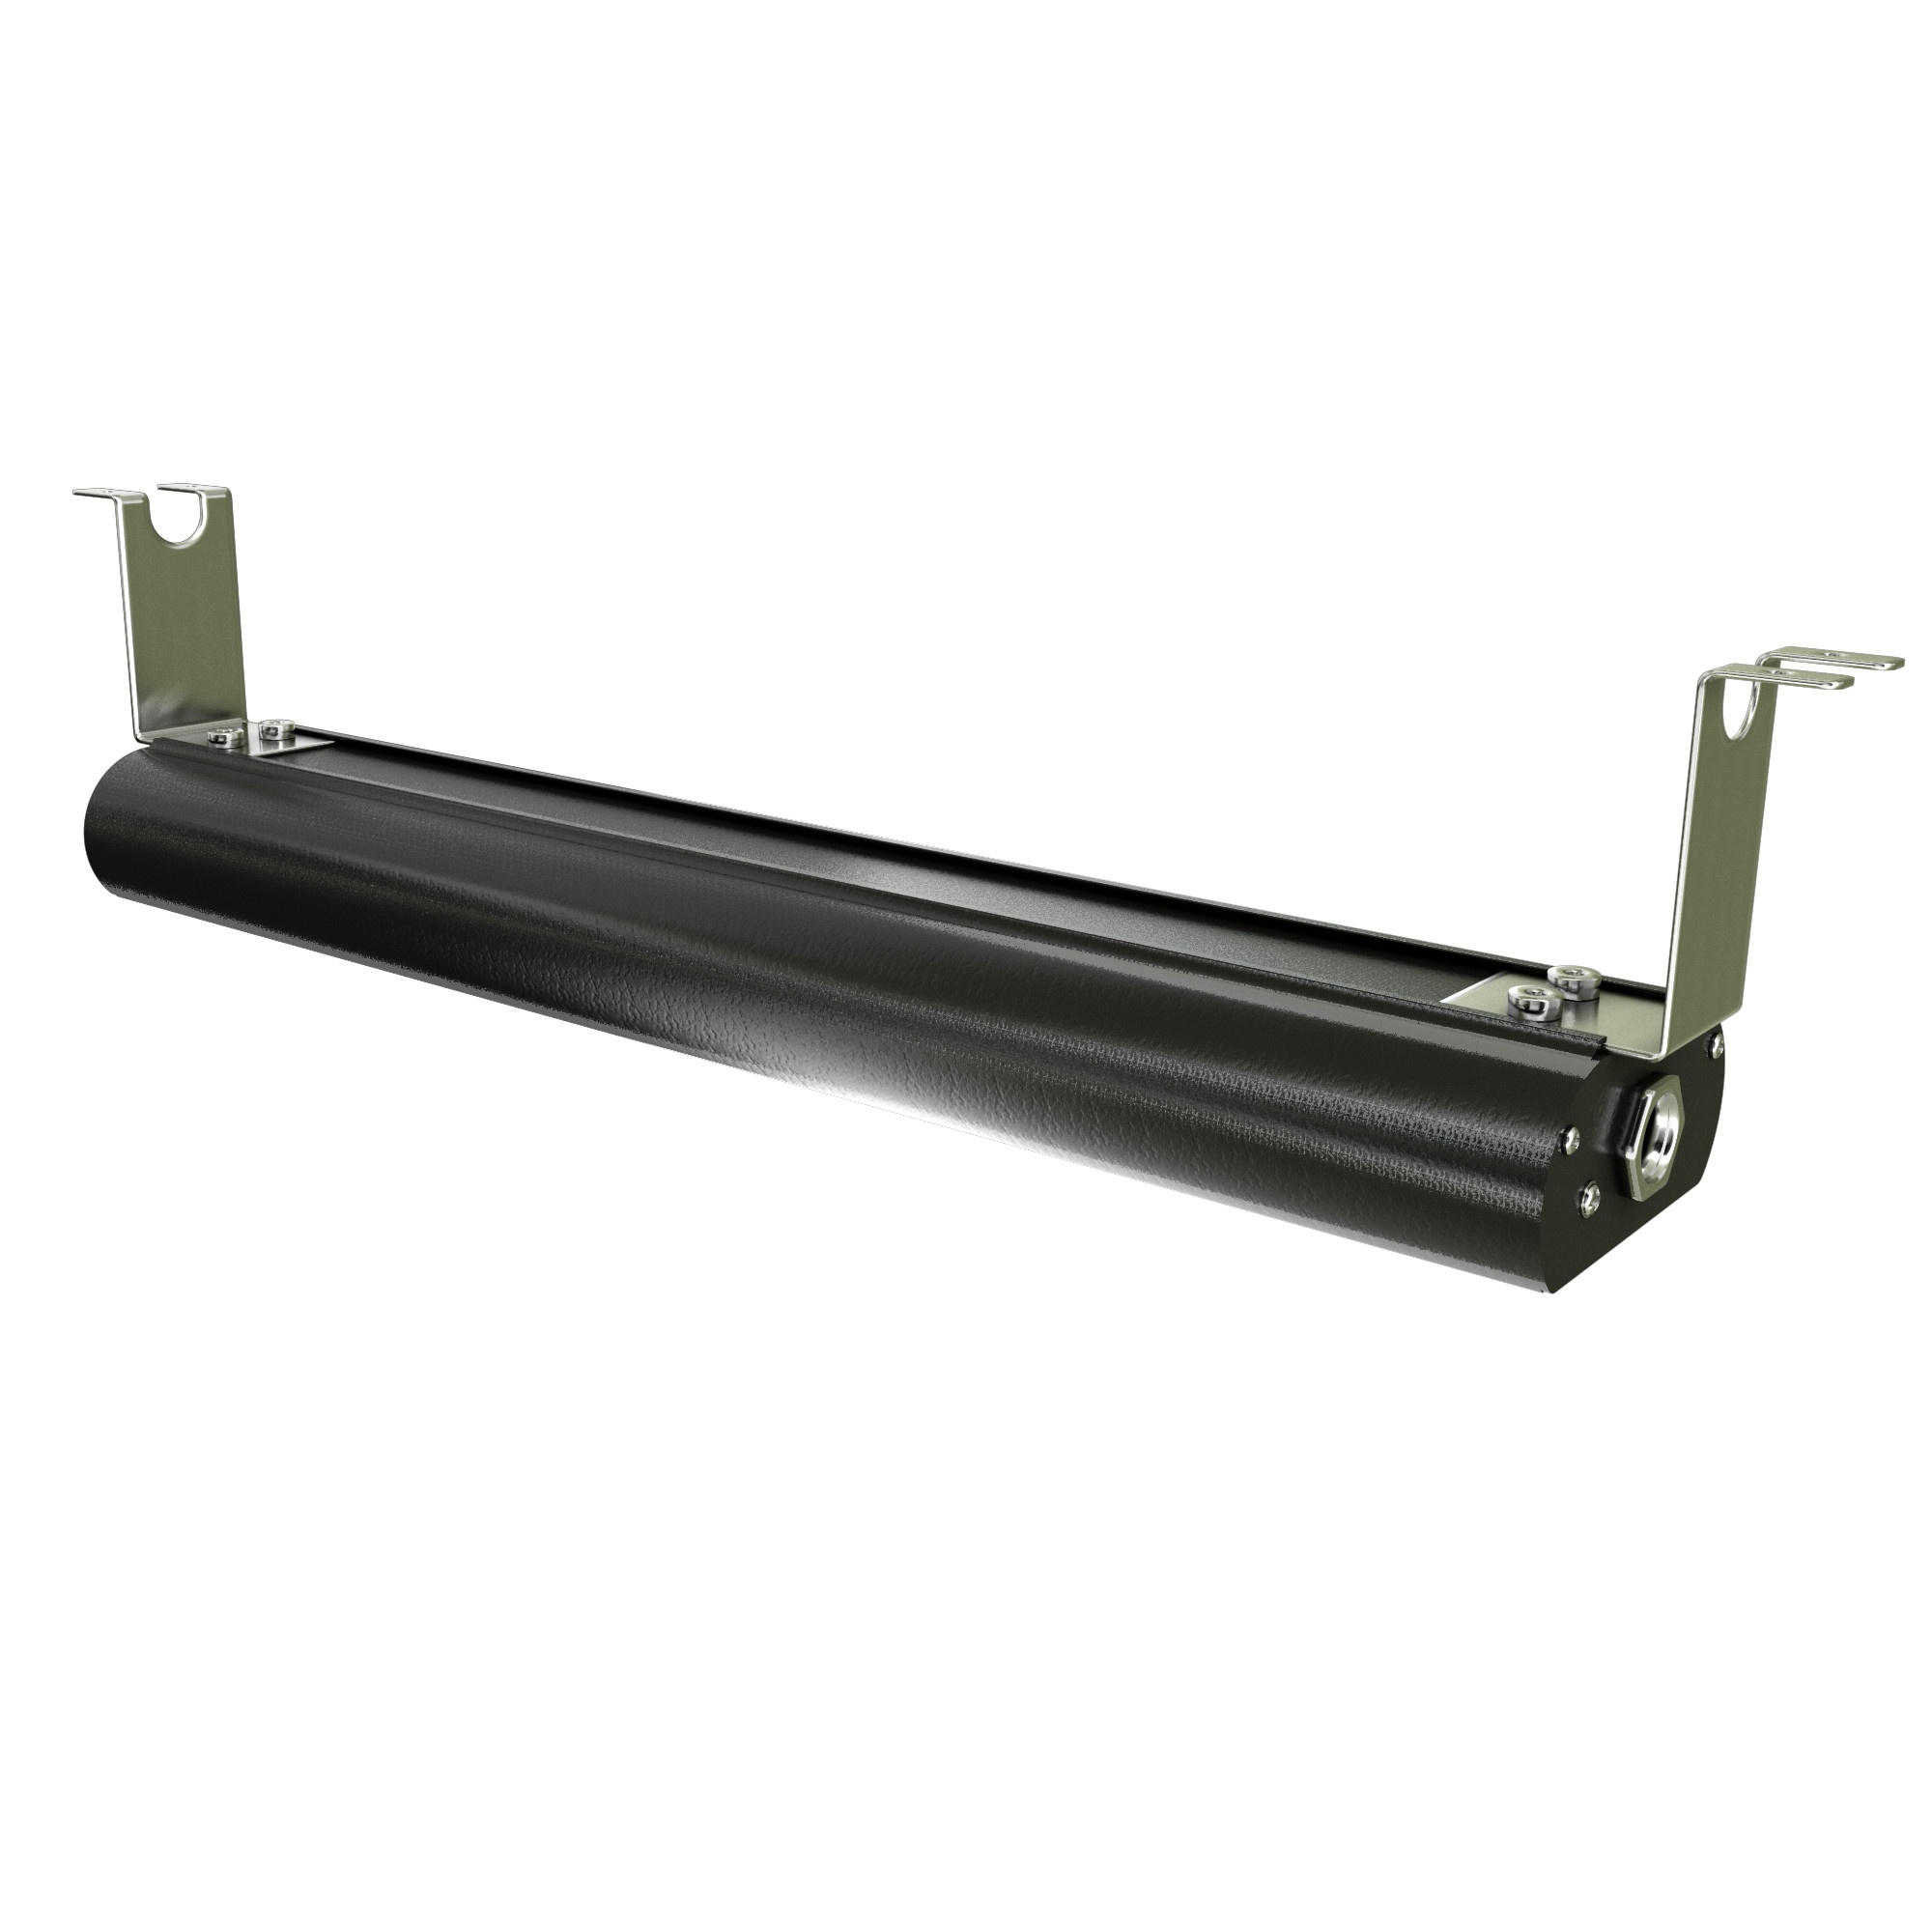
48-inch 120-volt low-profile heat strip in black
Brand: Vollrath
The Vollrath® low-profile heat strip keeps all your hot food items appetizingly warm. The durable construction provides maximum strength with minimal weight, while the slim design creates a clean appearance and improves visibility. This heat strip is incredibly powerful and easily maintains perfect serving temperatures. The heating element works with the reflector to provide efficient, consistent and evenly dissipated heat, and the convenient remote infinite control gives you the freedom to select the perfect setting for your needs, making this heat strip the perfect addition to any breath guard in your hot food area. Packed By: 1 per pack
Category: Home & Garden > Kitchen & Dining > Kitchen Appliance Accessories > Food Processor Accessories > Heat Shields